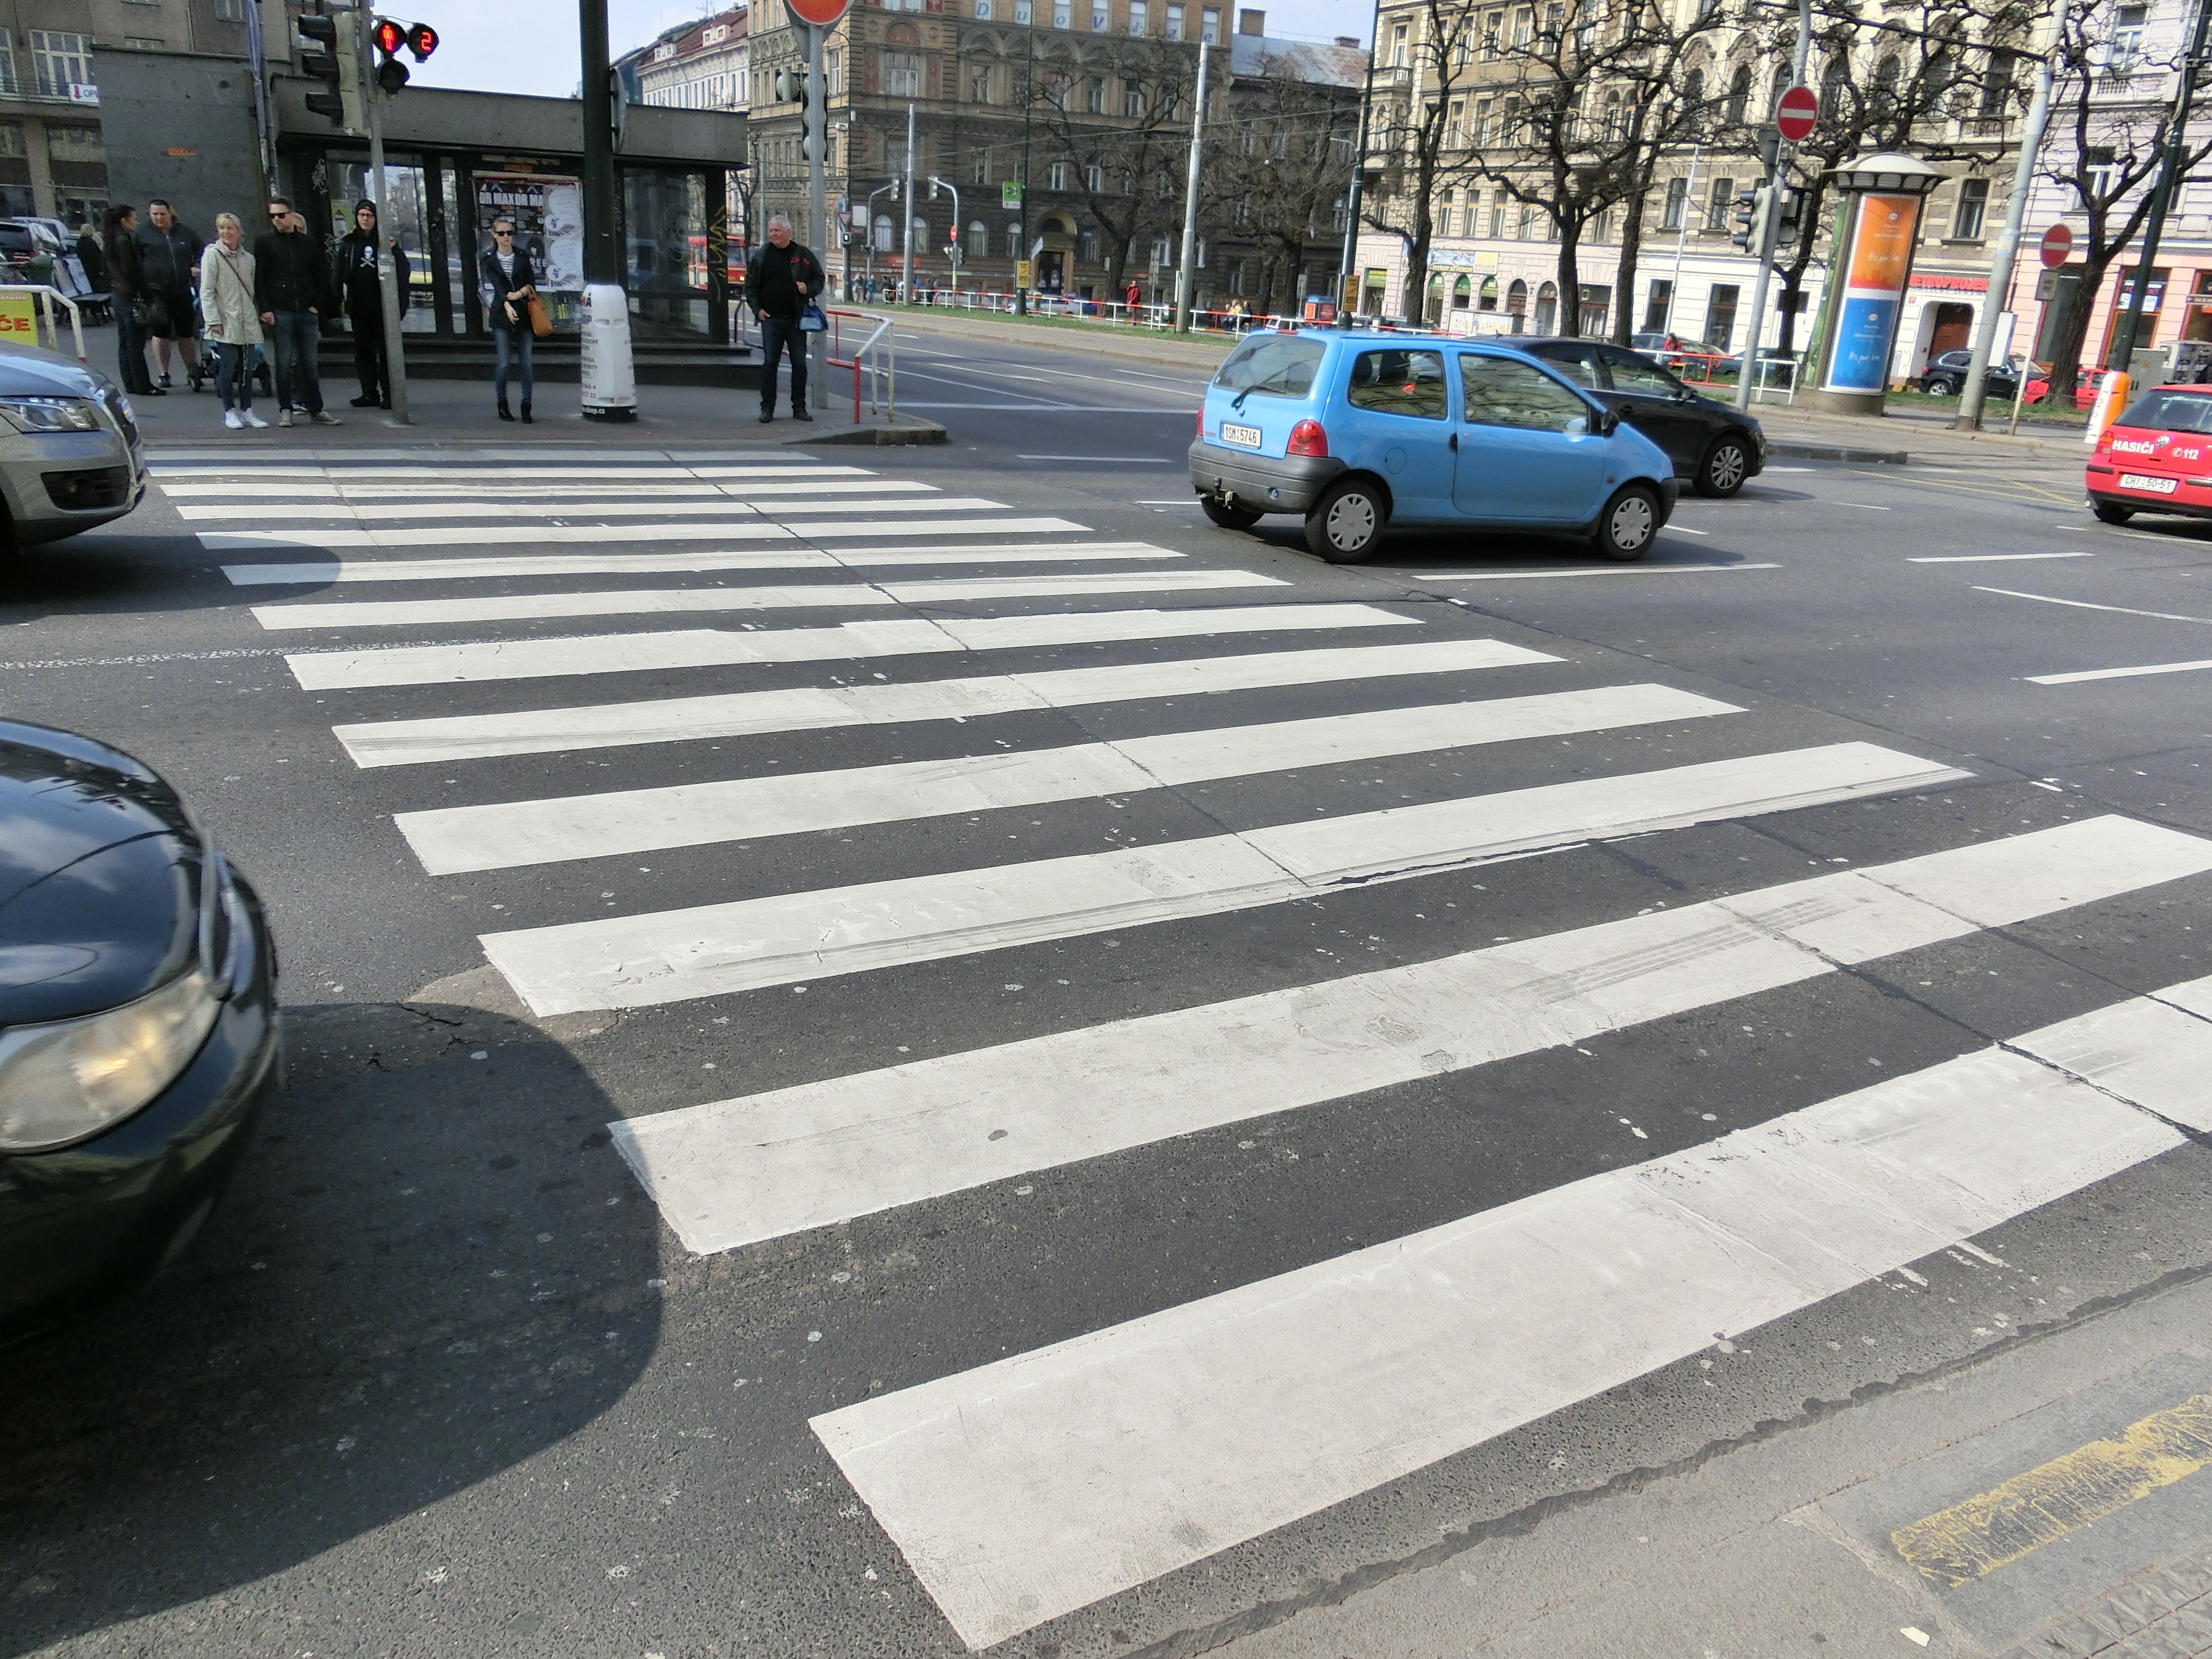
pedestrian, road, traffic, street, sidewalk, crossing, parking, city, asphalt, walkway, intersection, cross, lane, parking lot, public space, infrastructure, zebra crossing, neighbourhood, pedestrian crossing, road surface, residential area, nonbuilding structure